Rubery railway station

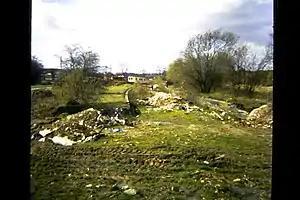
The remains of the station platforms in 1977

Rubery railway station was a railway station in Rubery, Birmingham, England, on the Great Western Railway and Midland Railway's joint Halesowen Railway line from Old Hill to Longbridge.